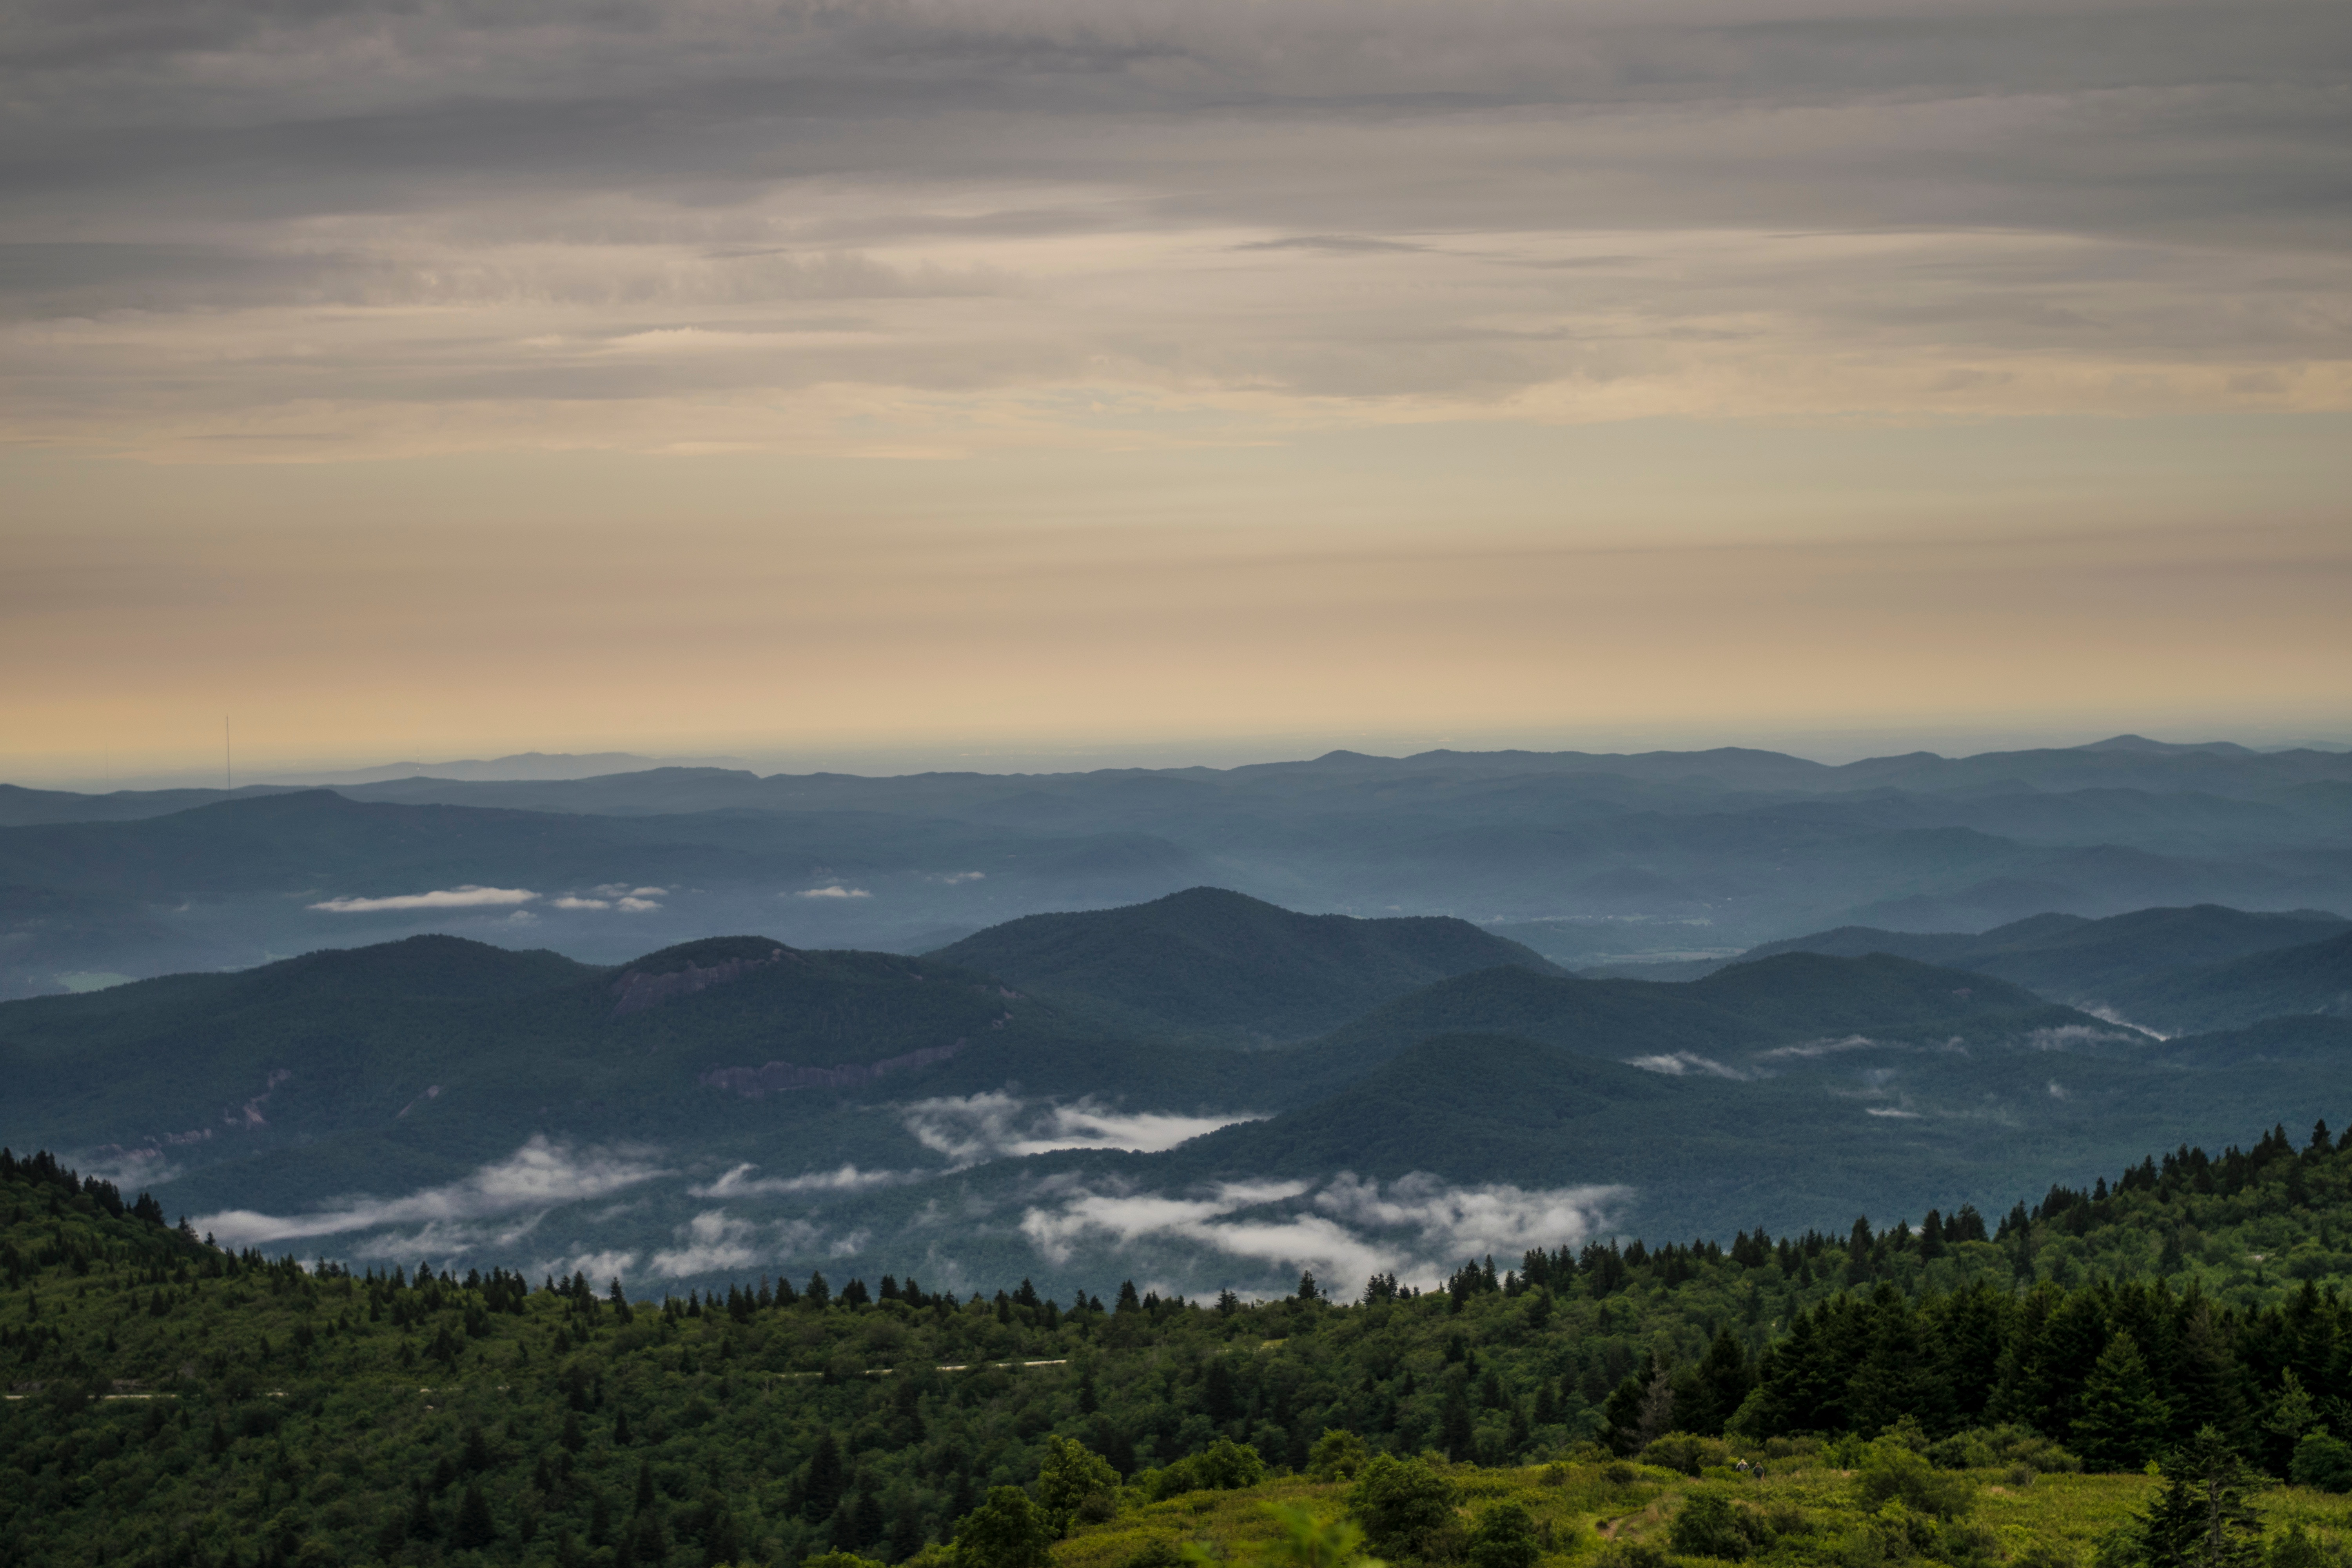
landscape, nature, horizon, wilderness, mountain, cloud, sky, sunrise, sunset, mist, sunlight, morning, hill, dawn, valley, mountain range, dusk, weather, ridge, plain, plateau, fell, loch, landform, geographical feature, atmospheric phenomenon, mountainous landforms